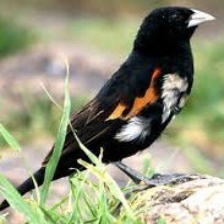
Species: FAN TAILED WIDOW
Scientific name: EUPLECTES AXILLARIS